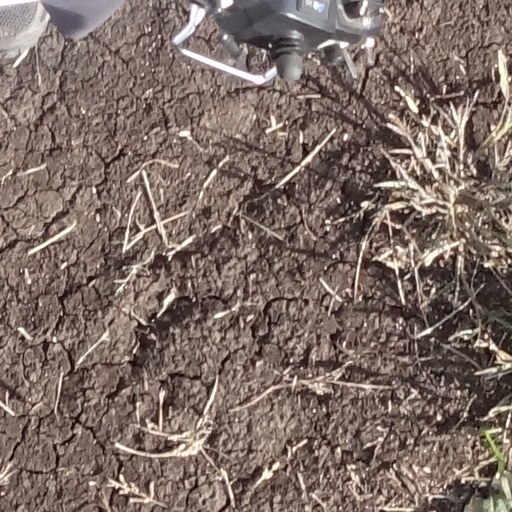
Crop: sorghum